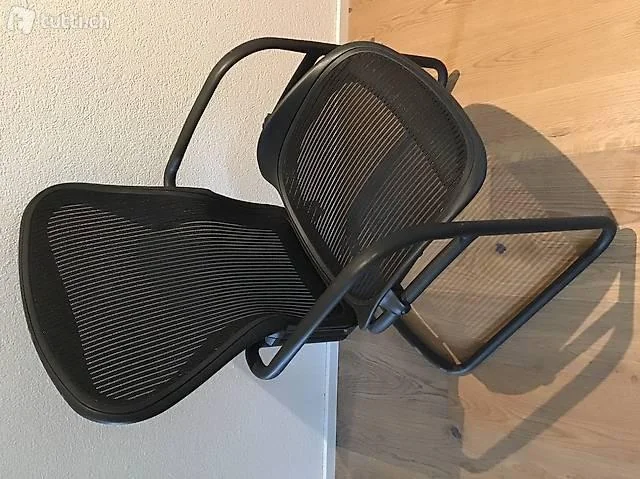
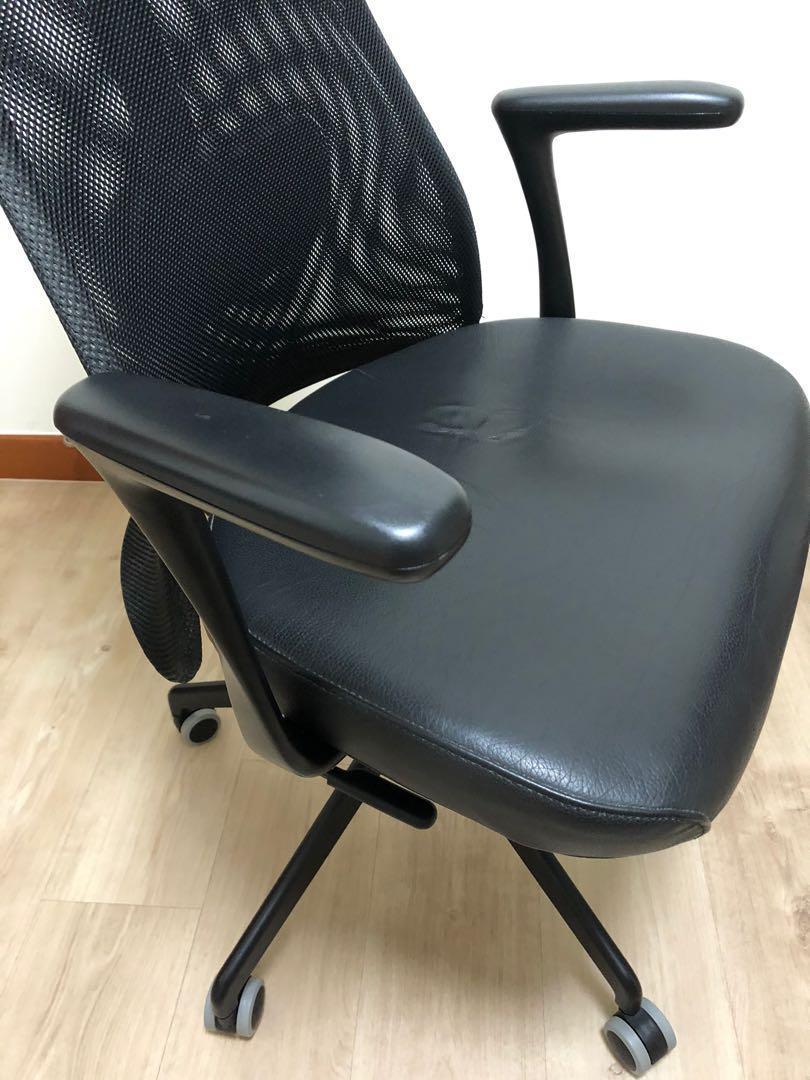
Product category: items_chair
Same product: no